Portrait of Varya Adoratskaya

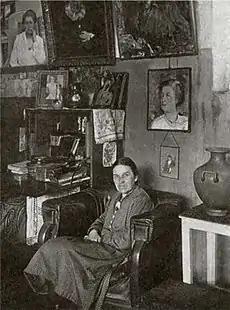
N. M. Sapozhnikova in her studio. Portrait of Adoratskaya made by Fechin appears in the center above. It was taken before 1917

In his images of children, Fechin emphasizes their openness to the world, vulnerability, and inner purity. At the same time, he approaches childhood seriously – there is no sense of pity in his depictions. Fechin presents children in his paintings according to their age characteristics, capturing the plasticity of their movements, the tenderness of not-yet-fully-formed facial features, their liveliness, restlessness, and occasional spoiling. His portraits are often marked by a contrast in brushstrokes – delicate touches for the face and thicker, more textured strokes for clothing and backgrounds – which is especially noticeable in his portraits of children.